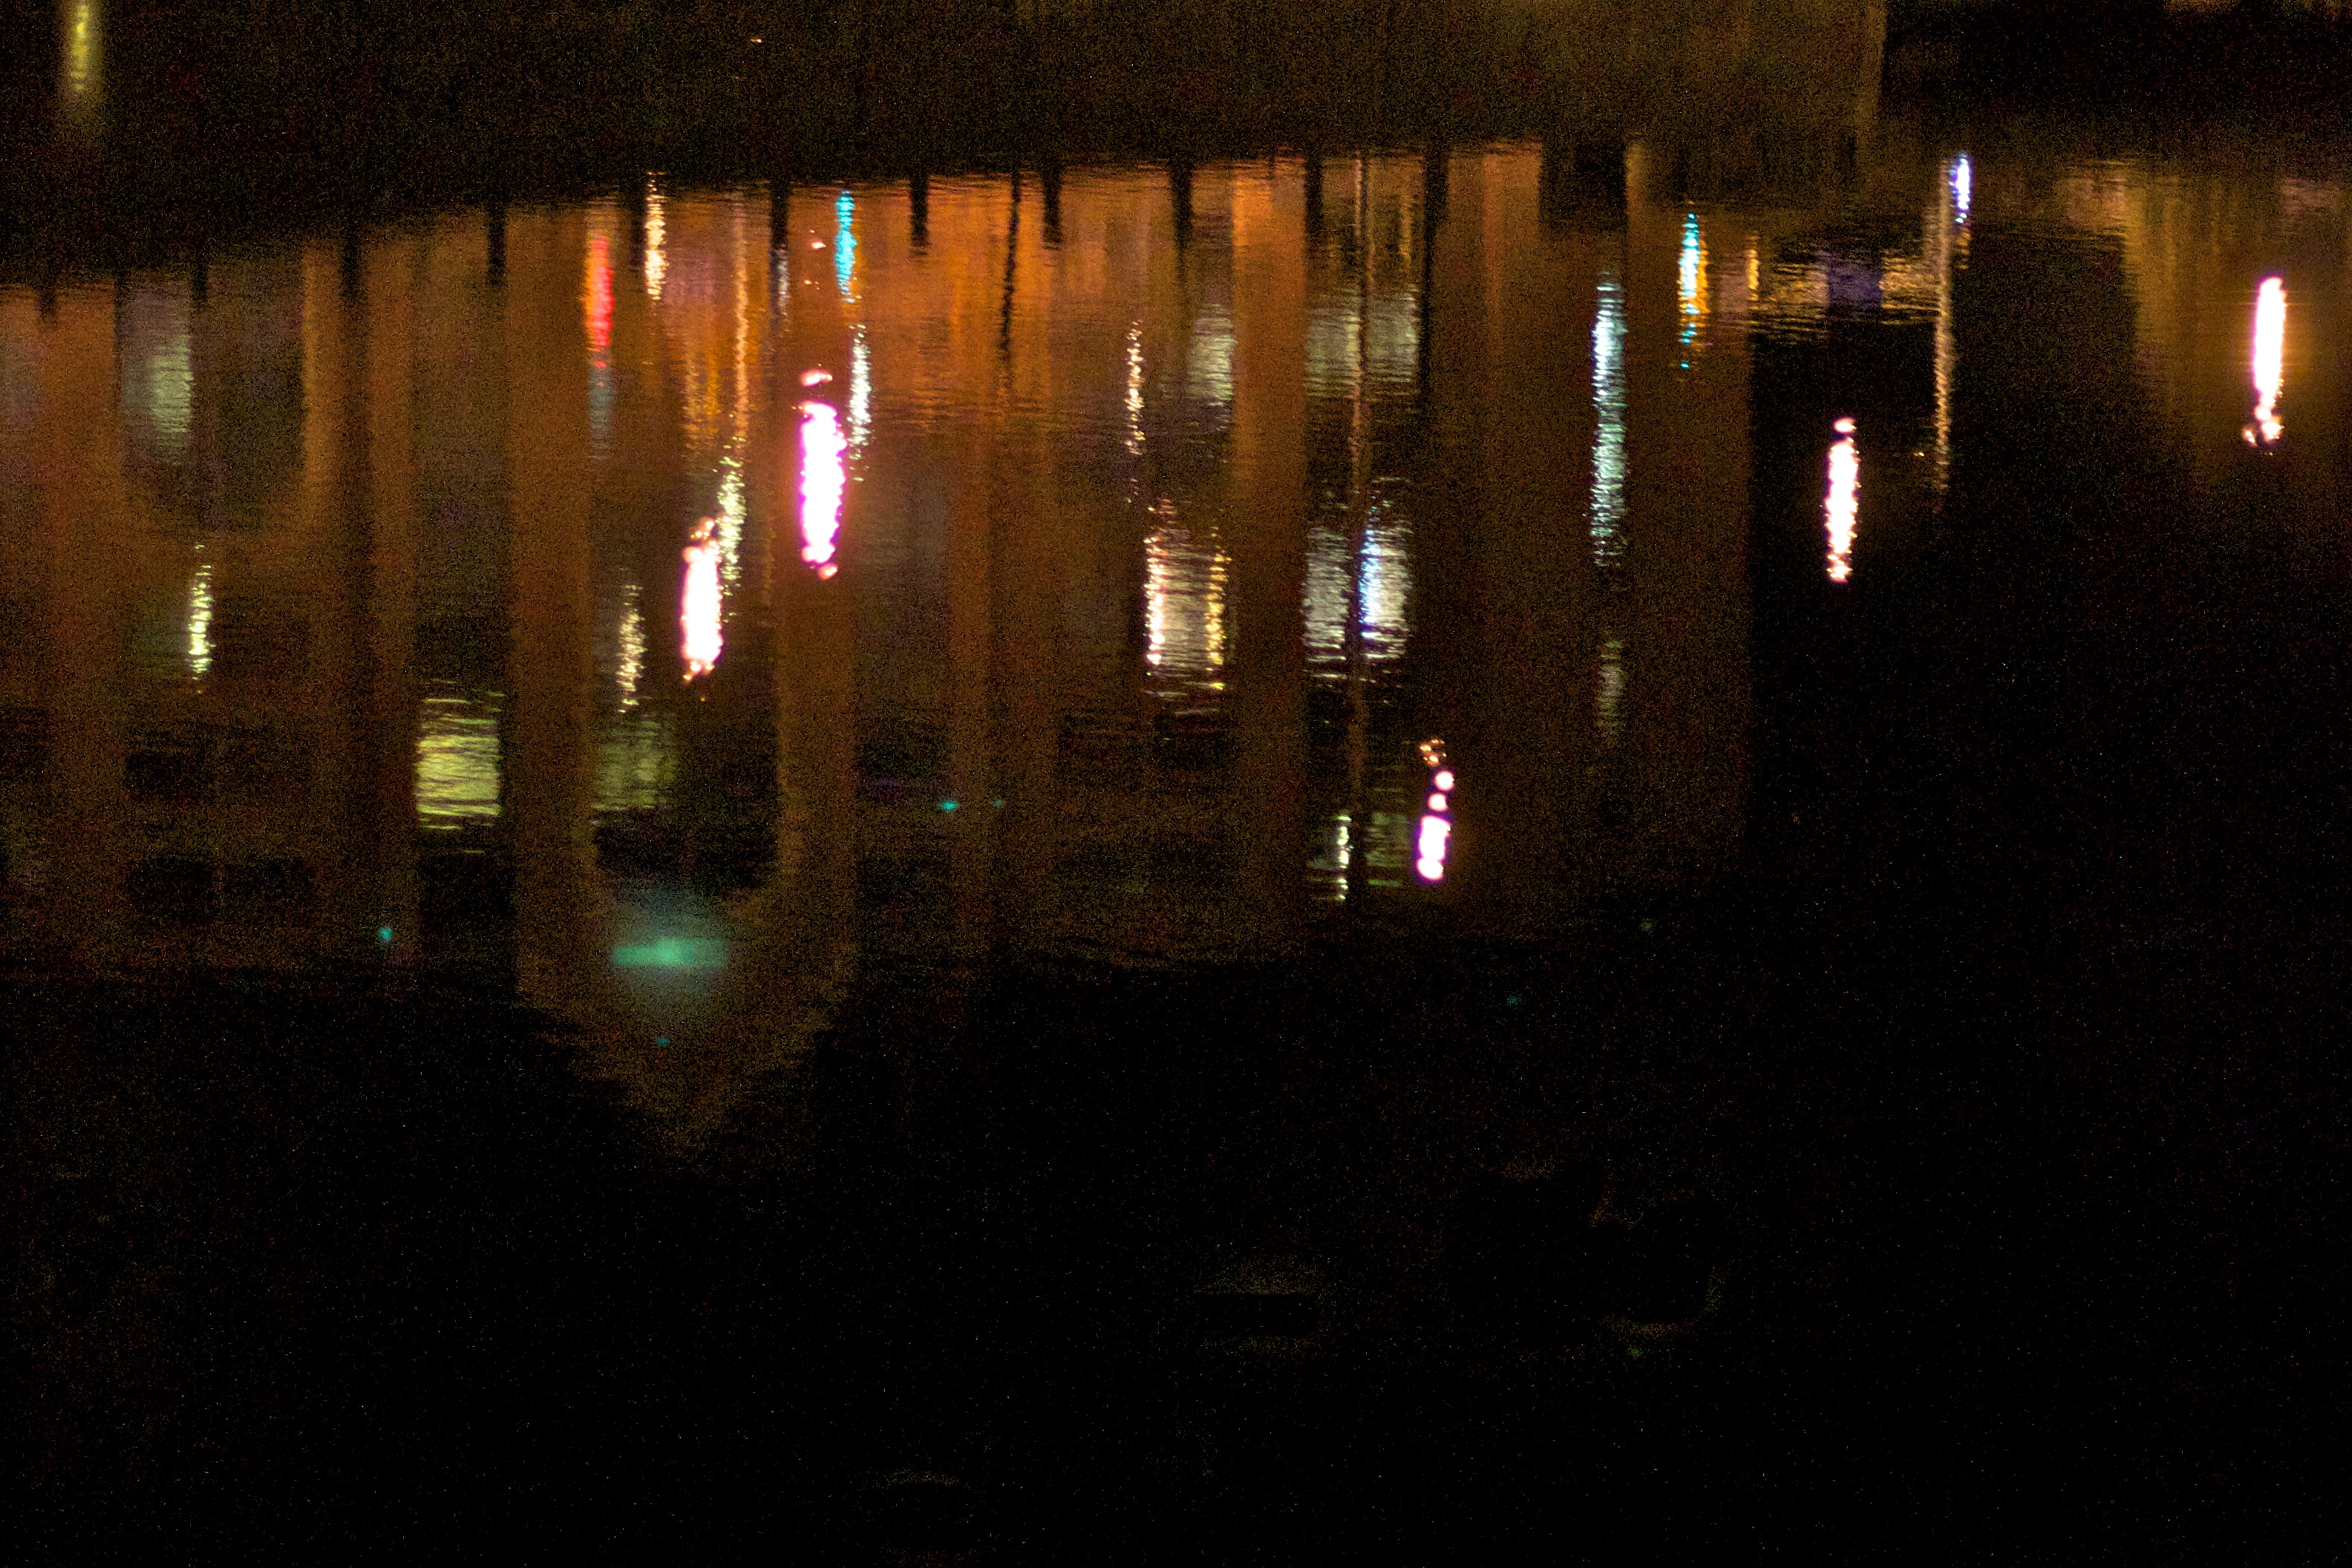
light, night, sunlight, evening, reflection, darkness, lighting, odyssey